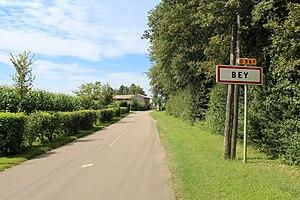
Panneau d'entrée de Bey dans l'Ain sur la route départementale D96b.
Bey est une commune française, située dans le département de l'Ain en région Auvergne-Rhône-Alpes.